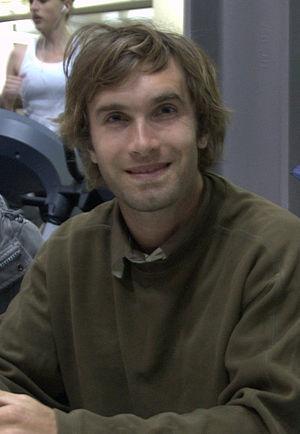
Chris Omprakash Sharma, né le 23 avril 1981 à Santa Cruz en Californie, est un grimpeur professionnel américain. Rapidement repéré par le milieu de l'escalade pour ses réalisations, il devient un des grimpeurs les plus médiatisés. Il a à son actif de nombreuses premières ascensions et notamment la première réalisation d'une voie cotée 9a+/5.15a en 2001 et d'une 9b/5.15b en 2008. Il est aussi l'auteur de plusieurs ascensions renommées en bloc comme Dreamtime, à Cresciano en Suisse et Witness the Fitness à Horseshoe Canyon Ranch en Arkansas.